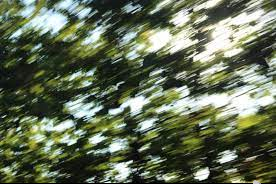
Denominación: 100